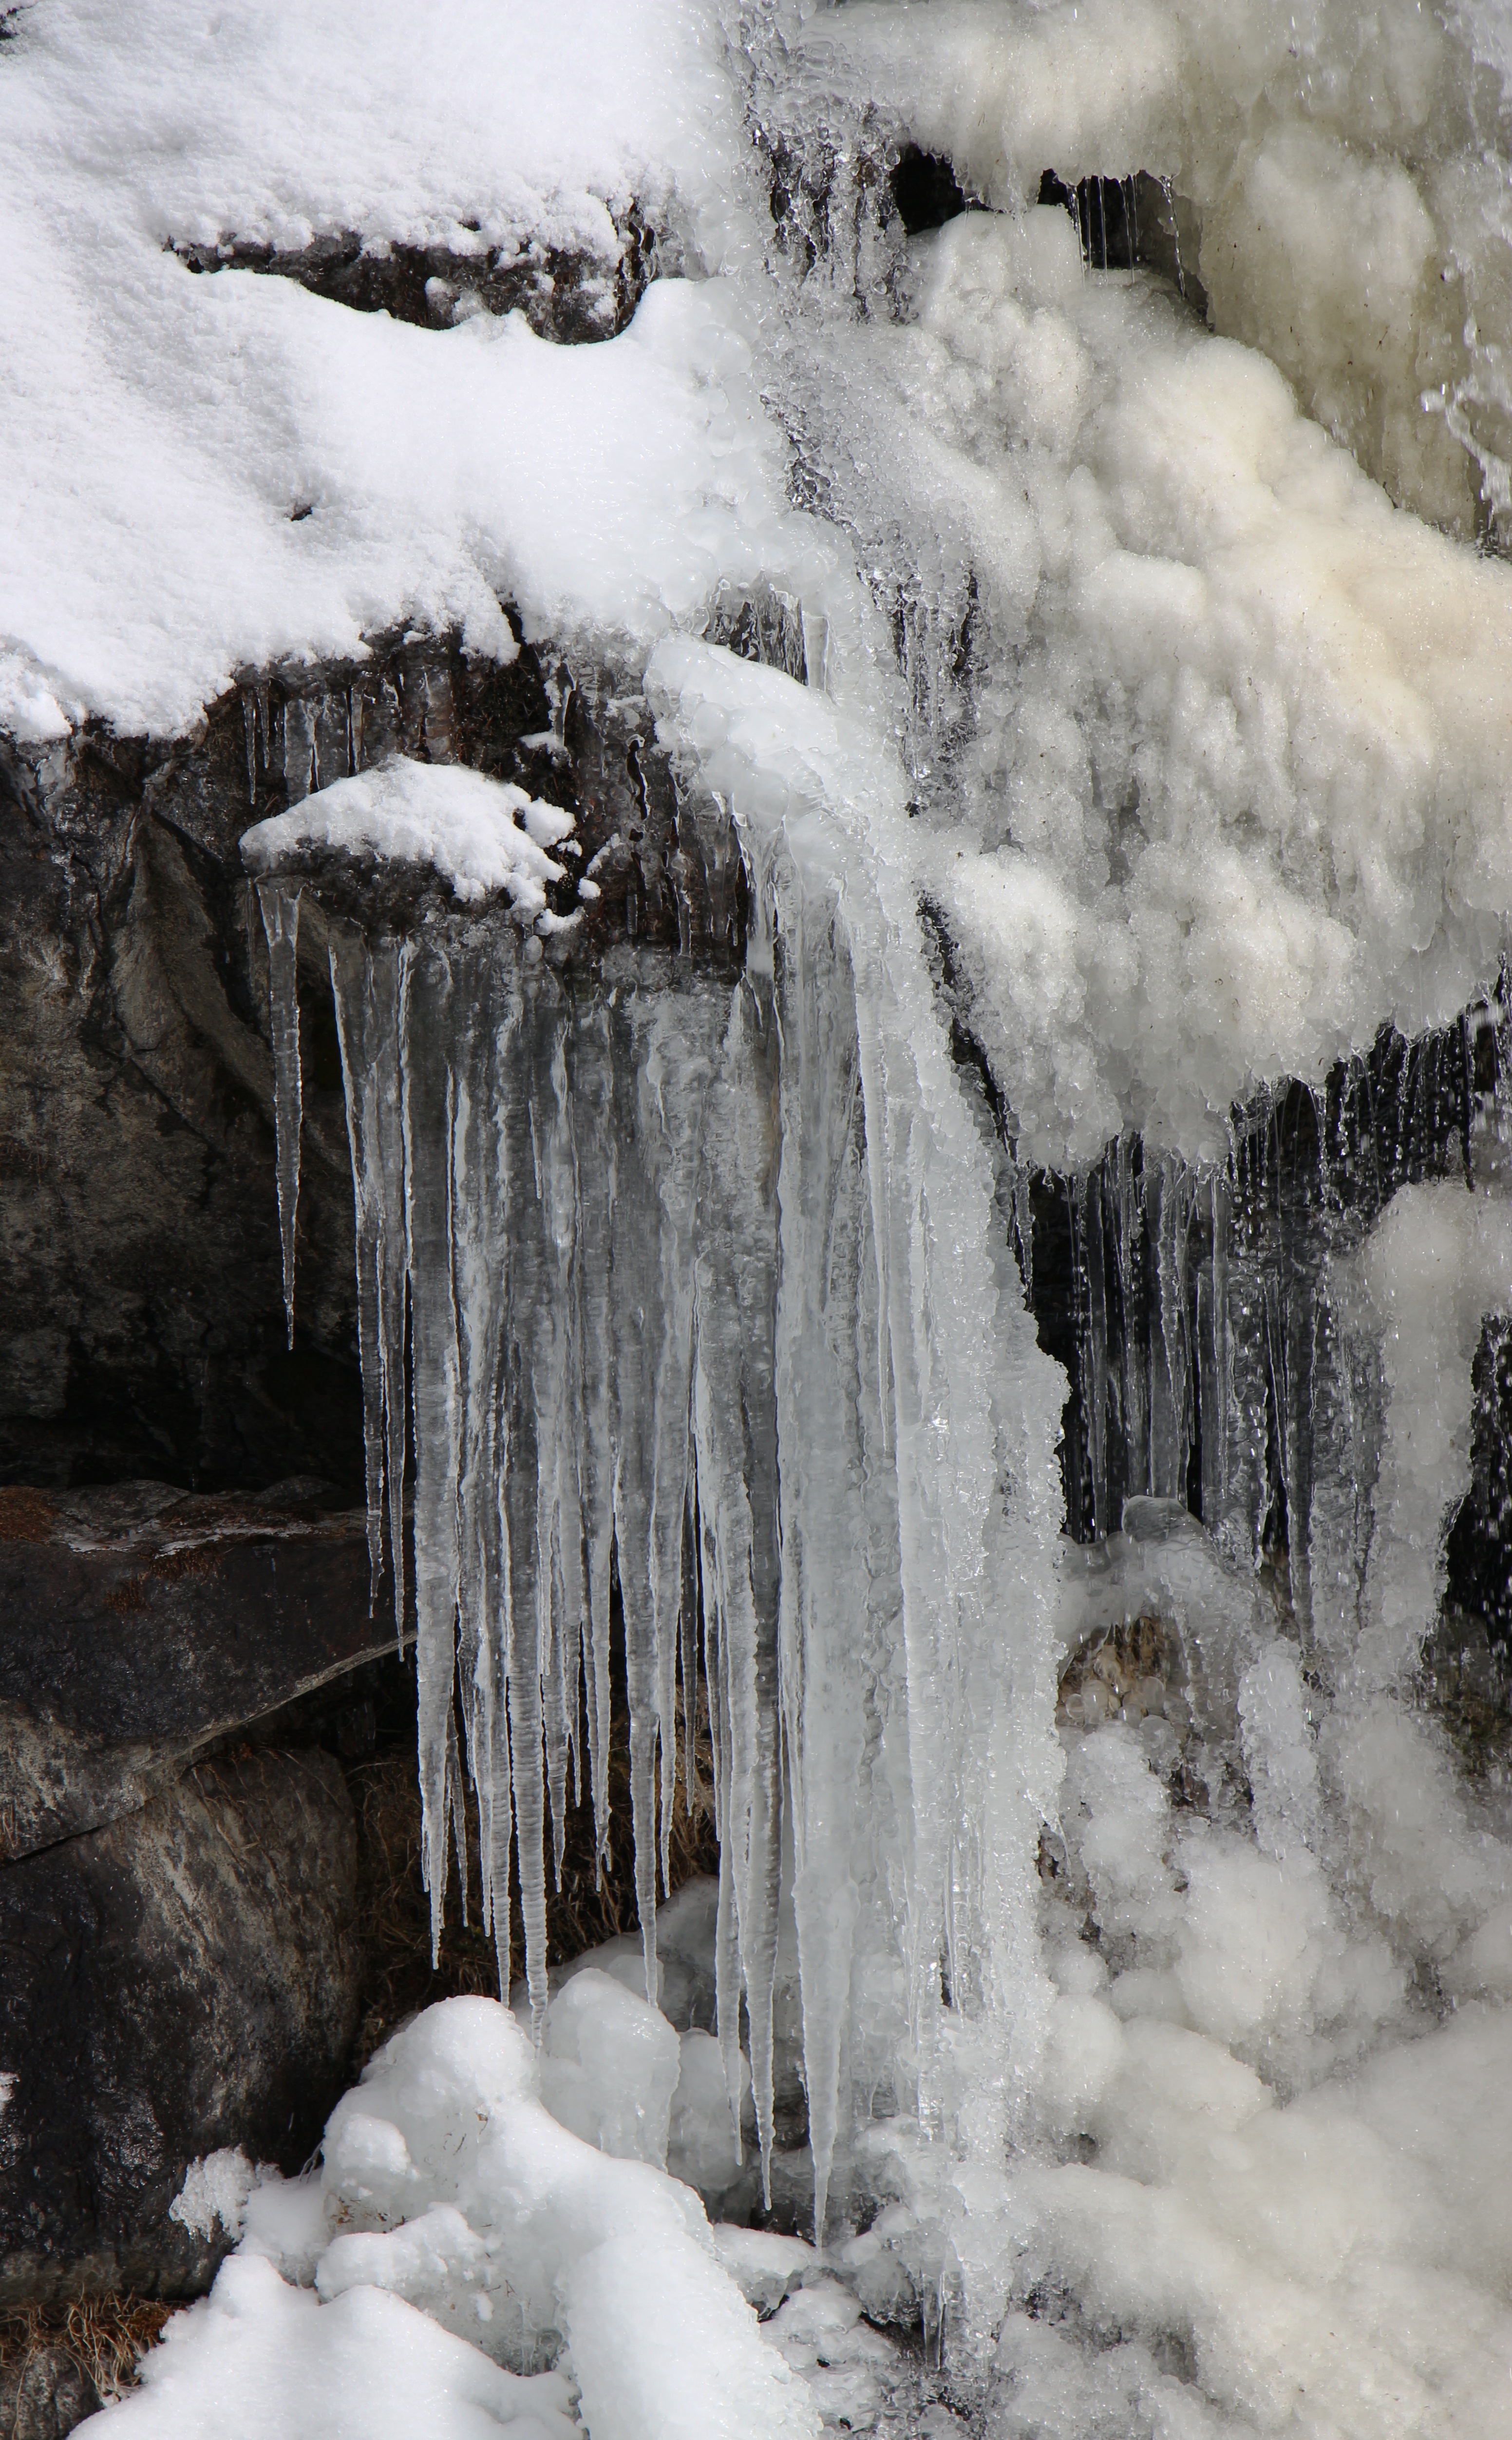
water, rock, waterfall, snow, winter, formation, ice, weather, season, drip, icicle, water feature, freezing, fluent, geological phenomenon